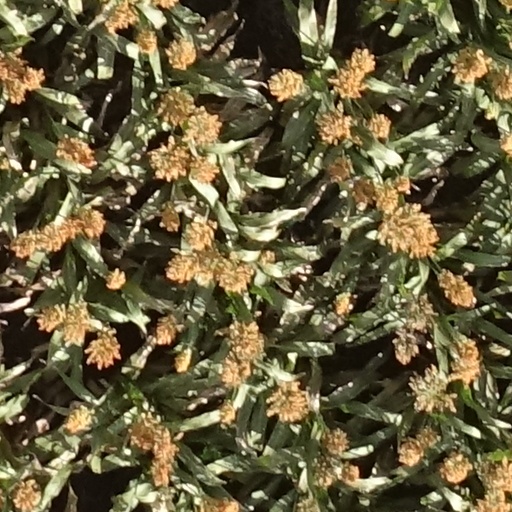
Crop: sorghum